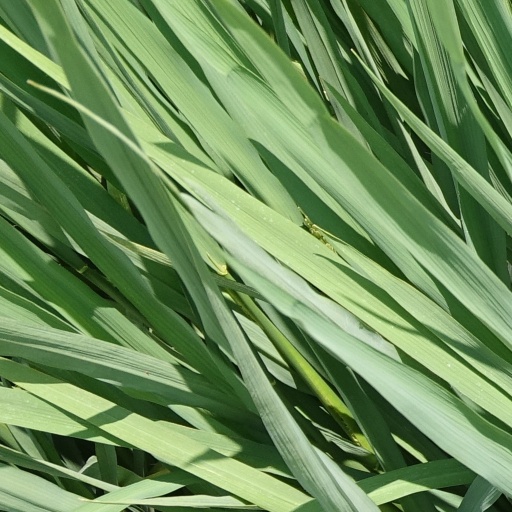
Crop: rice